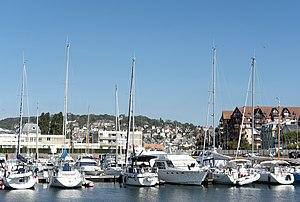
Deauville - Le port
Deauville est une commune française du département du Calvados, en Normandie, peuplée de 3 604 habitants.